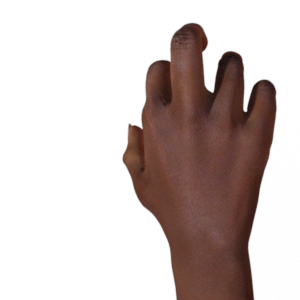
Label: rock